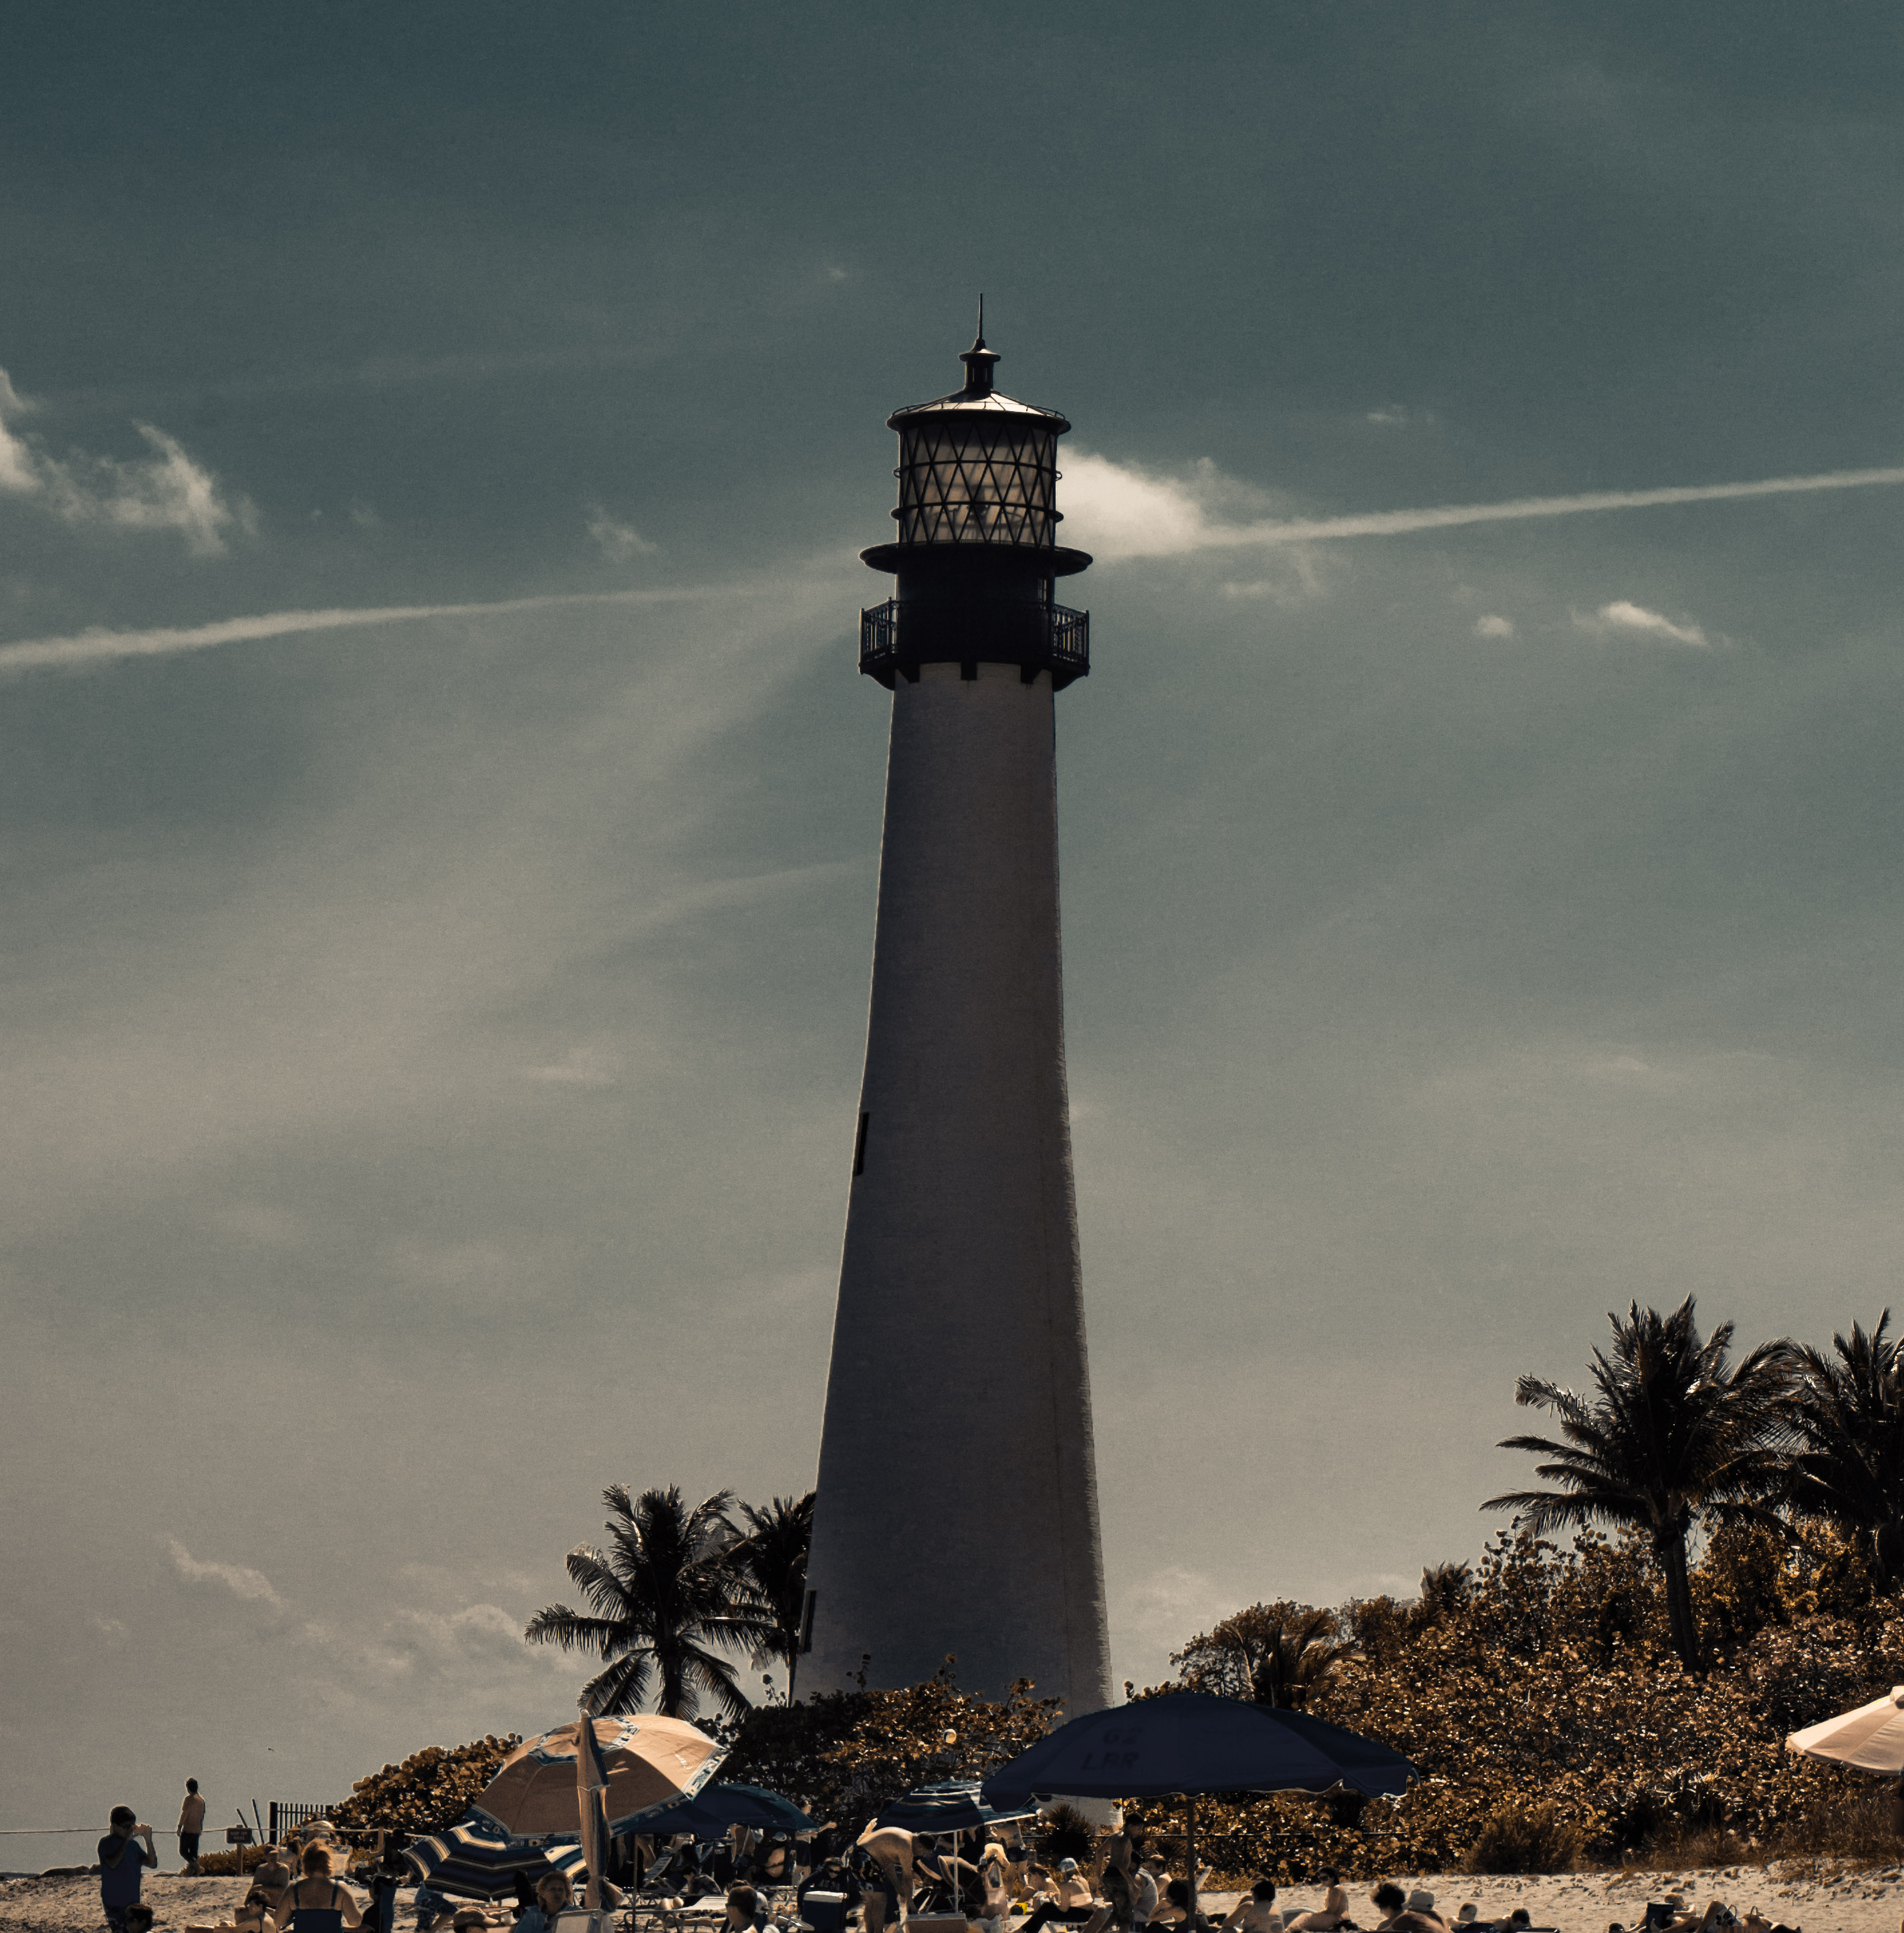
sea, coast, lighthouse, tower, landmark, miami, florida